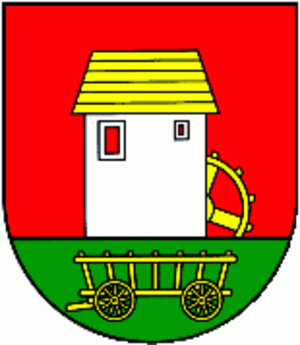
Kručov est un village de Slovaquie situé dans la région de Prešov.